Breadcrumbs

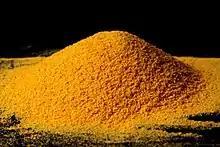
Seasoned breading mixture

Breading (also known as crumbing) is a dry grain-derived food coating for a piece of food made from breadcrumbs or a breading mixture with seasonings. Breading is well suited for frying as it lends itself to creating a crisp coating around the food. Breading mixtures can be made of breadcrumb, flour, cornmeal, and seasoning that the item to be breaded is dredged in before cooking. If the item to be breaded is too dry for the coating to stick, the item may first be moistened with buttermilk, raw egg, egg wash or other liquid.